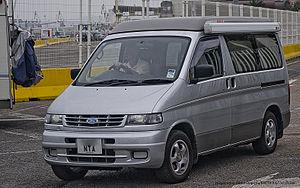
Le Mazda Bongo Friendee est un minibus produit par Mazda de 1995 à 2005. Il remplace les autres versions du Mazda Bongo et il est appelé aussi Ford Freda.